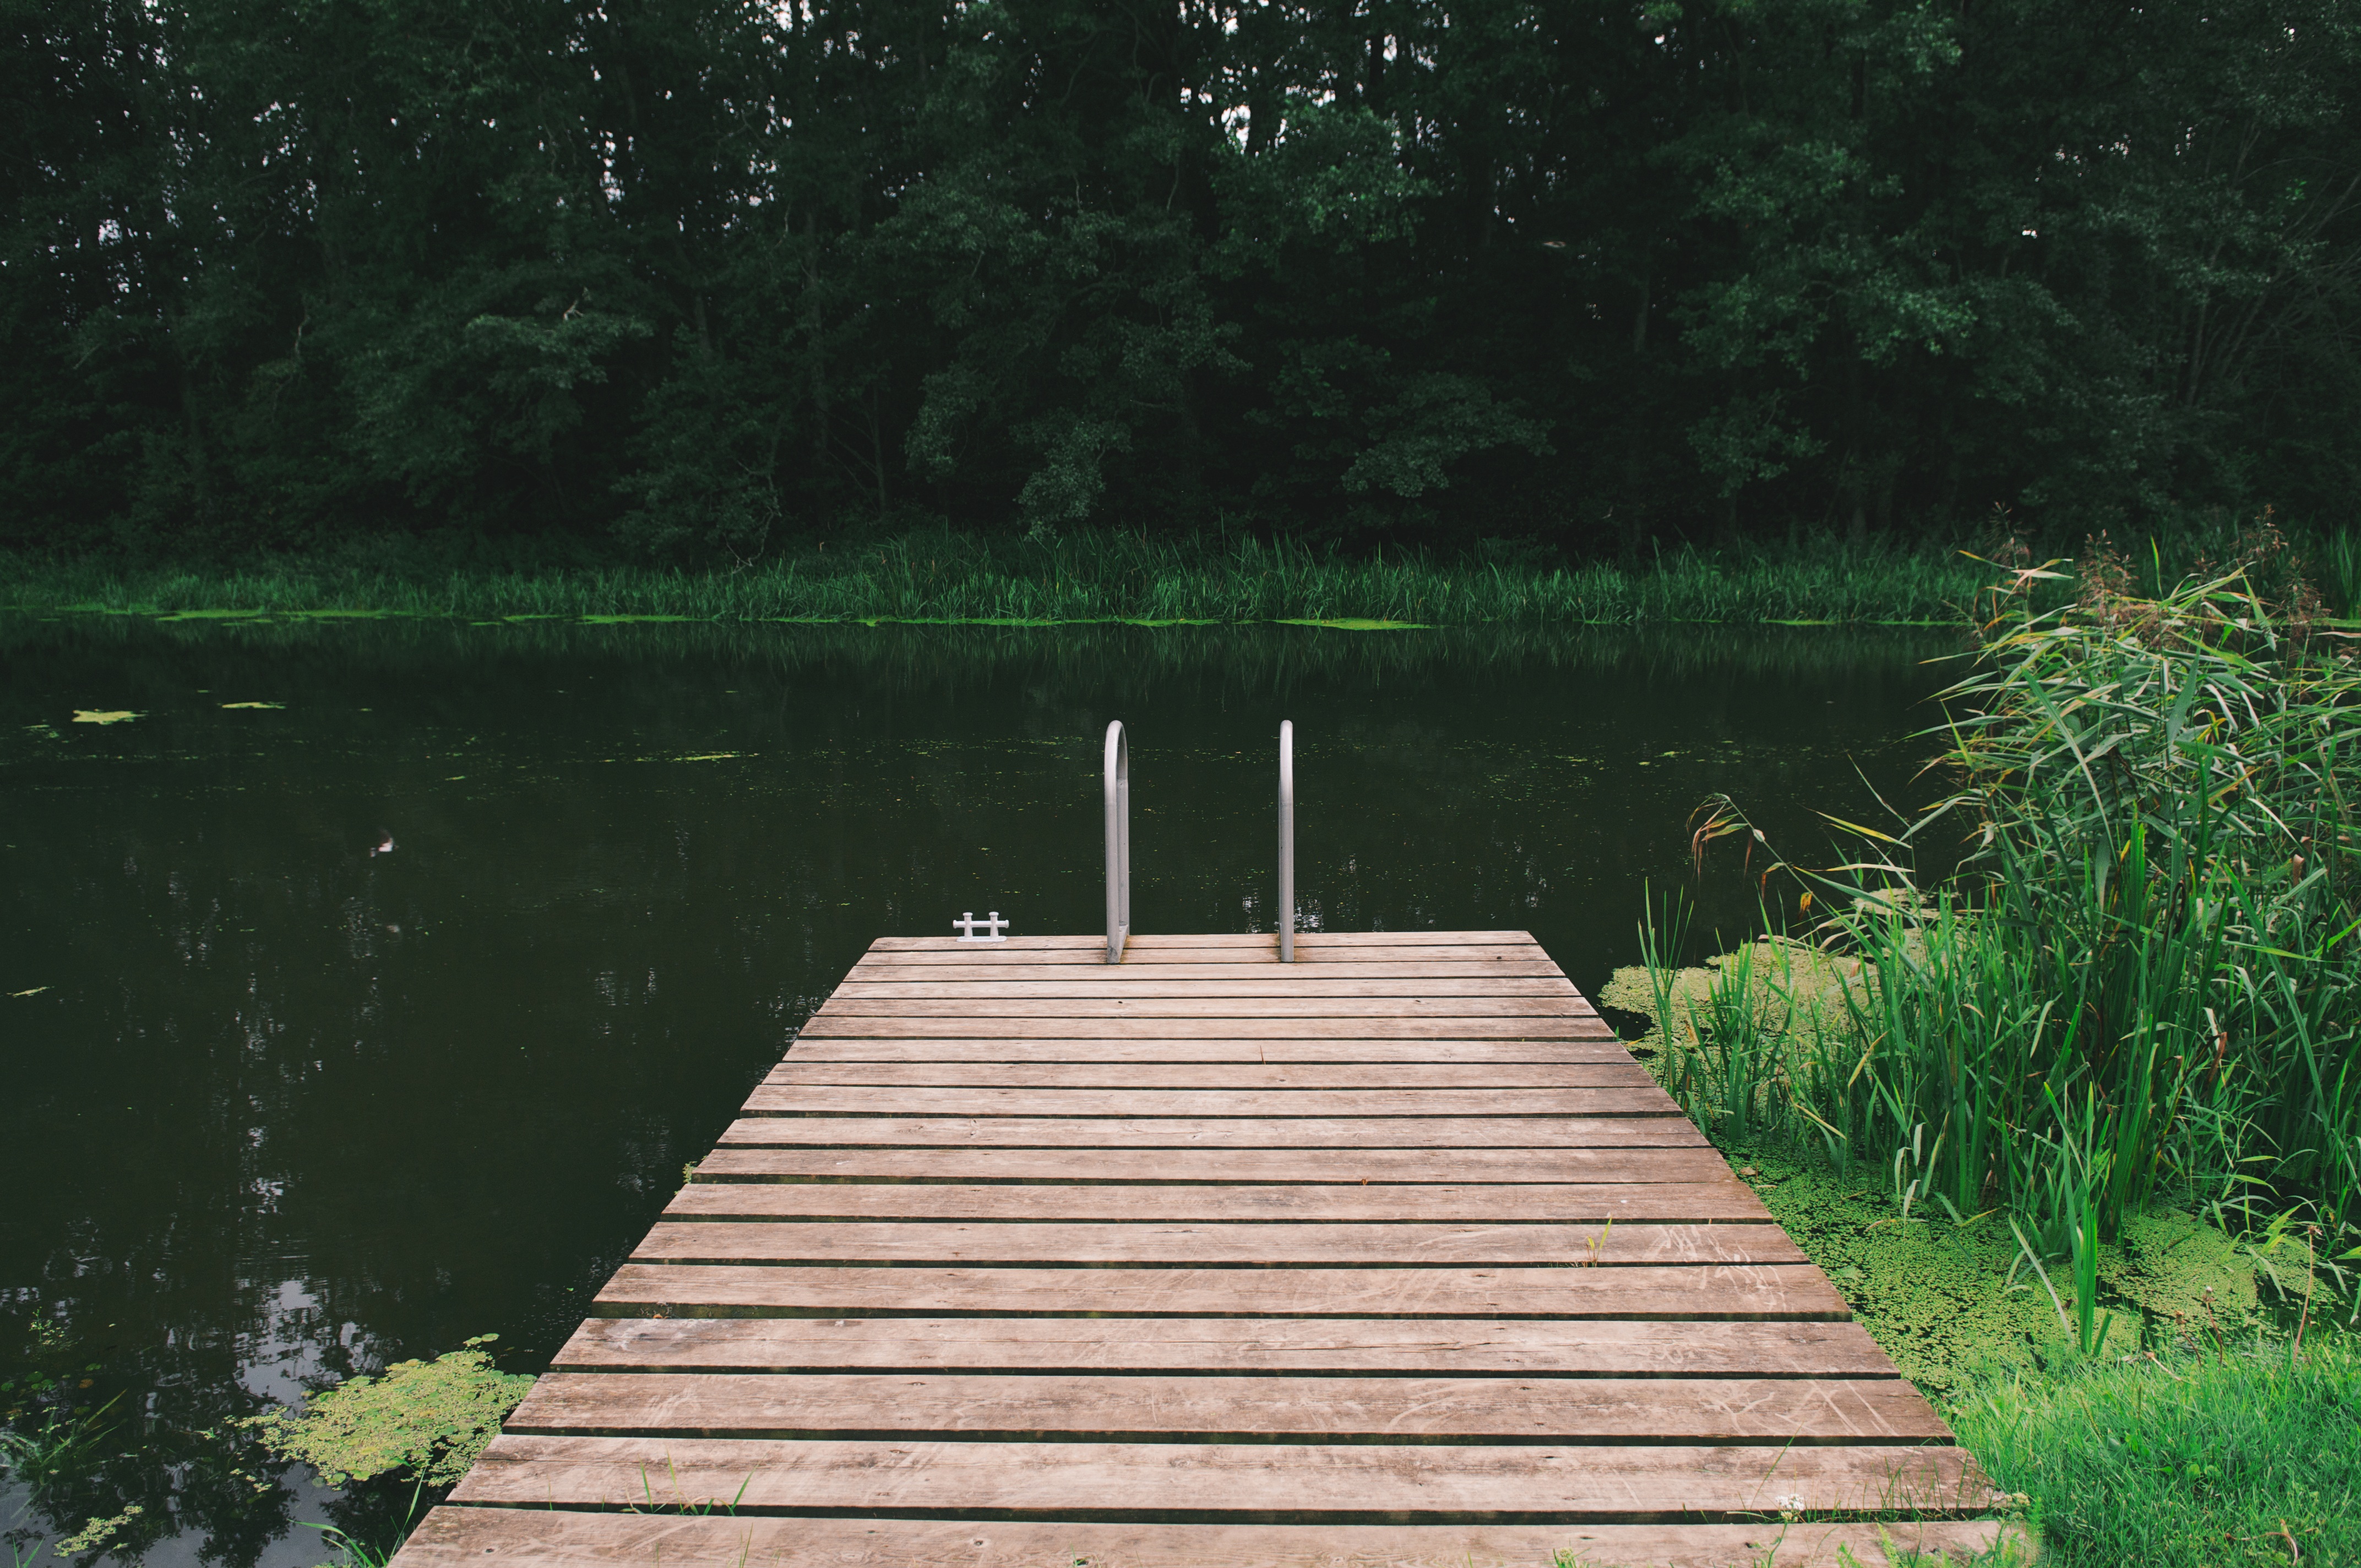
landscape, water, nature, forest, grass, dock, lake, walkway, pond, wild, swim, tranquility, green, balance, peaceful, life, motivation, wander, outdoors, relaxation, spa, inspiration, scene, habitat, wooden pier